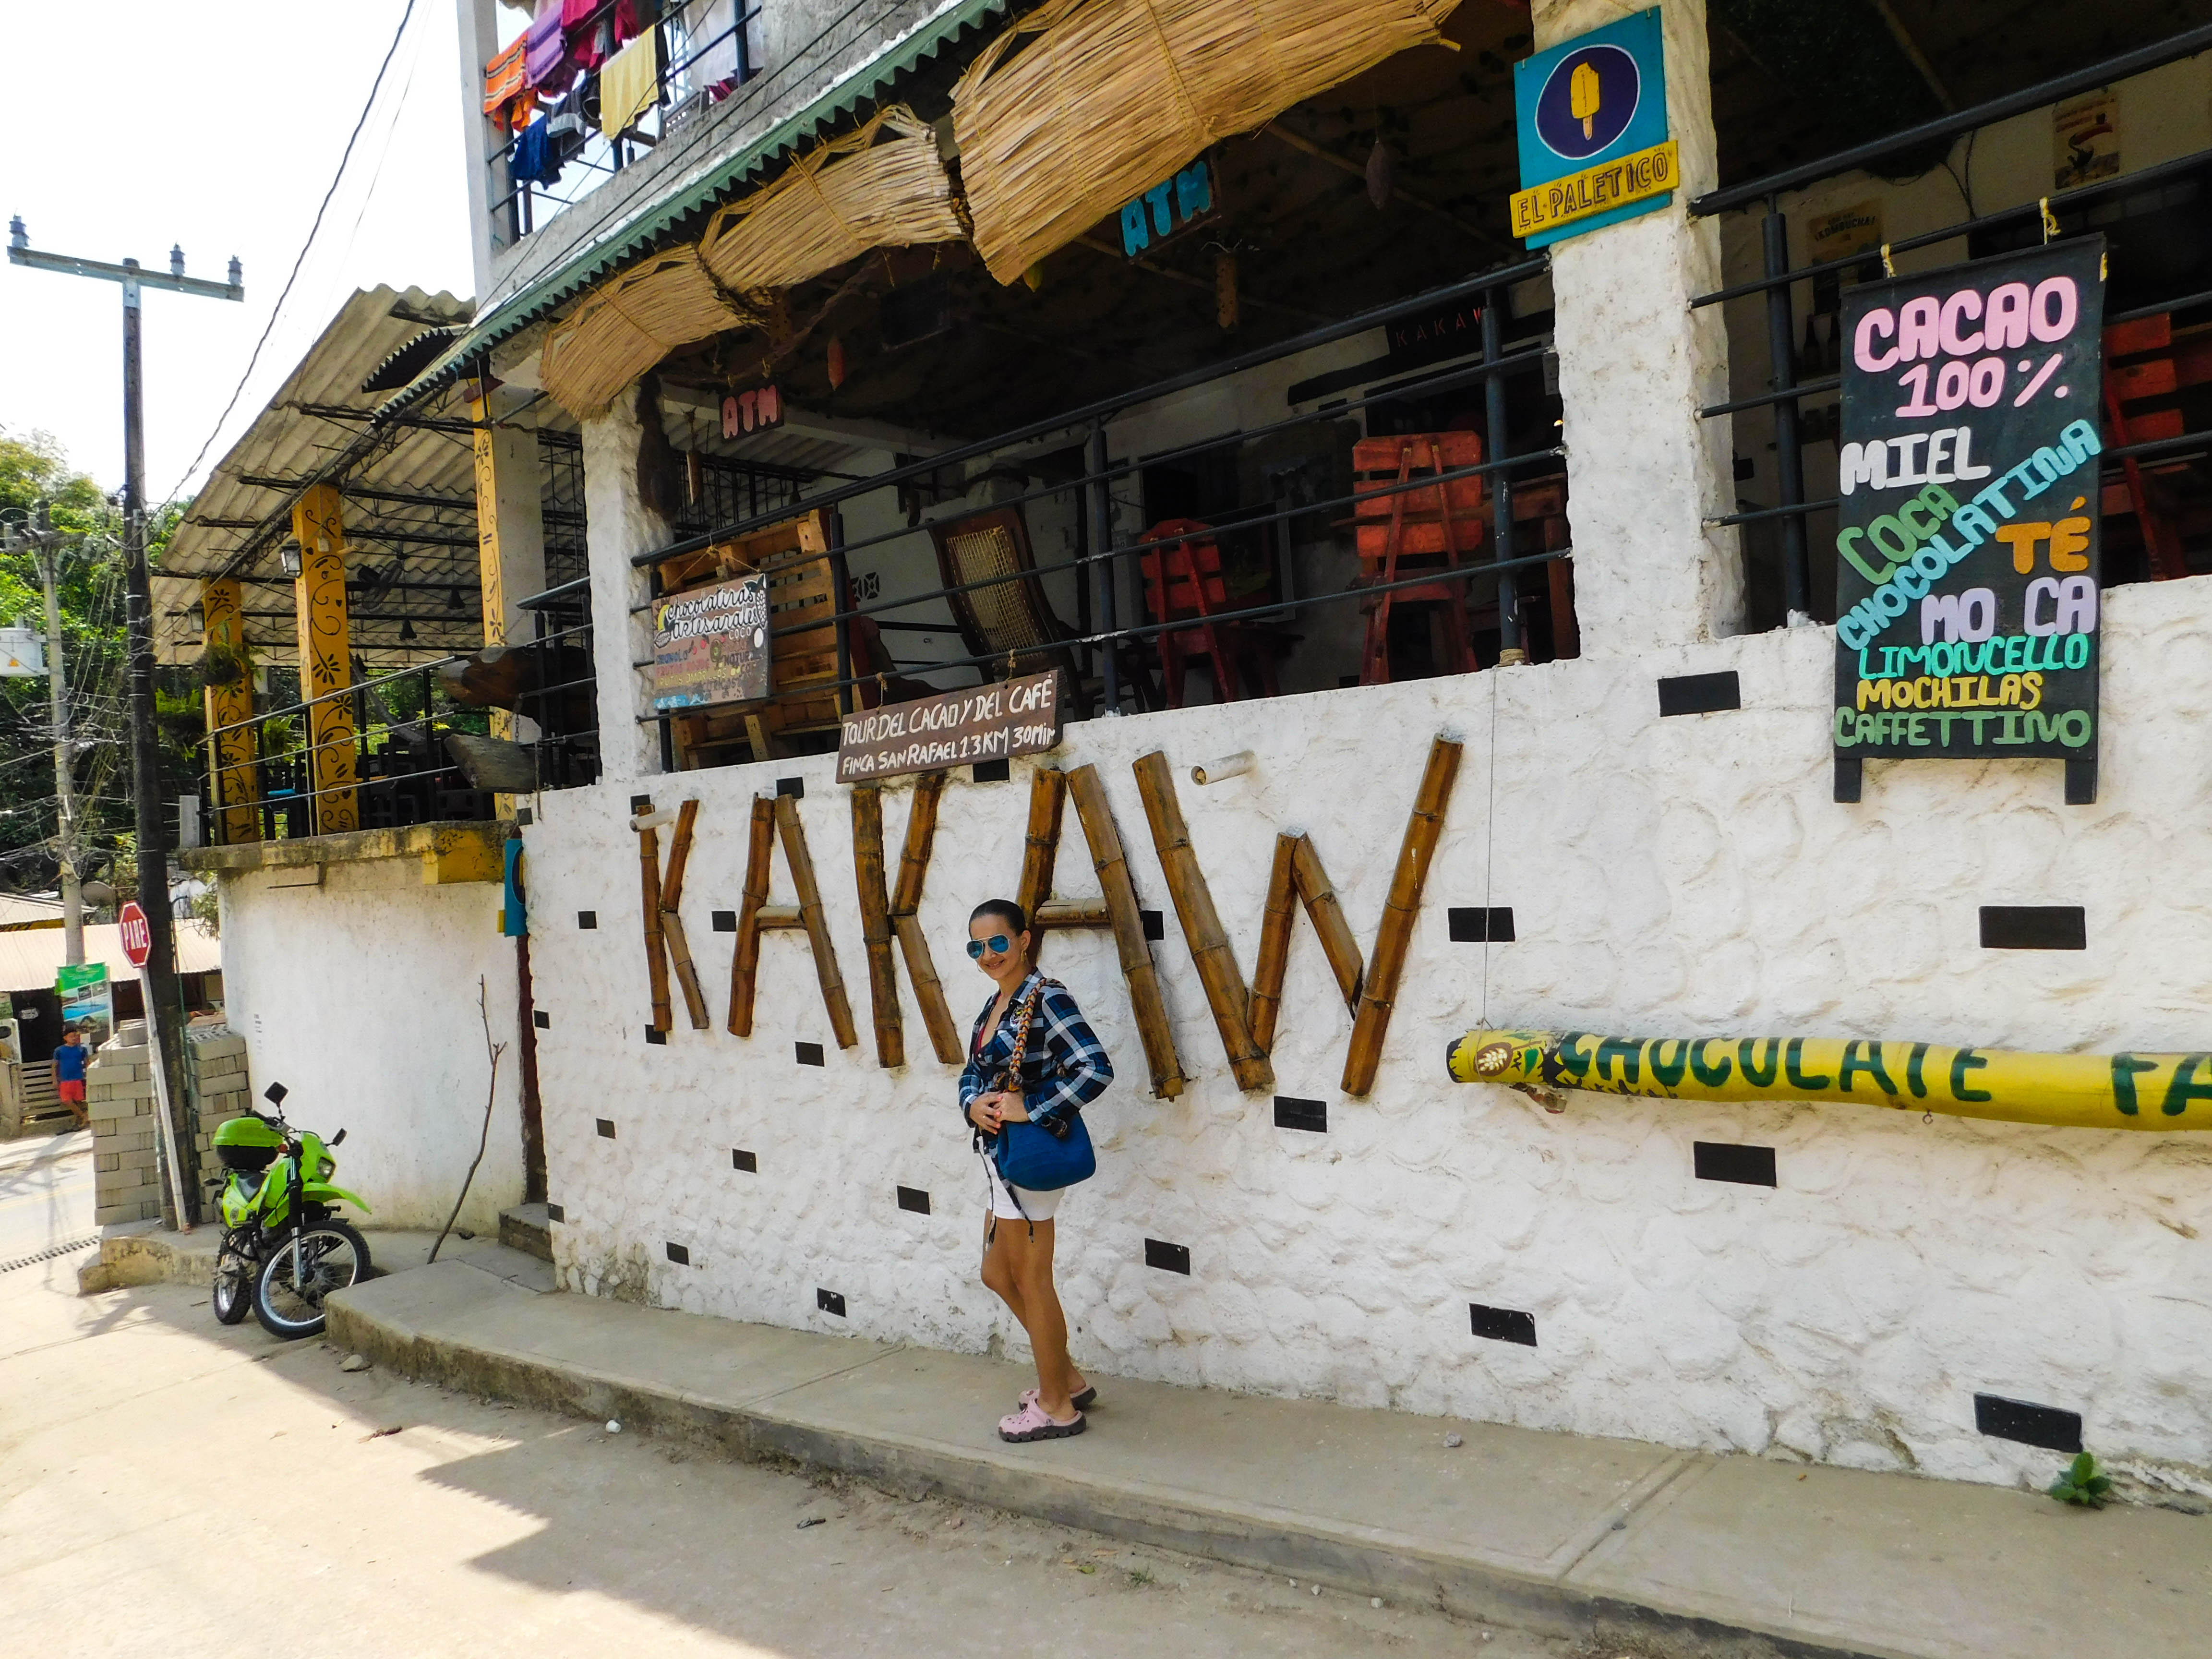
natural, wall, neighbourhood, street, mural, building, street art, tree, architecture, road, art, facade, vacation, city, house, advertising, tourism, leisure, sidewalk, graffiti